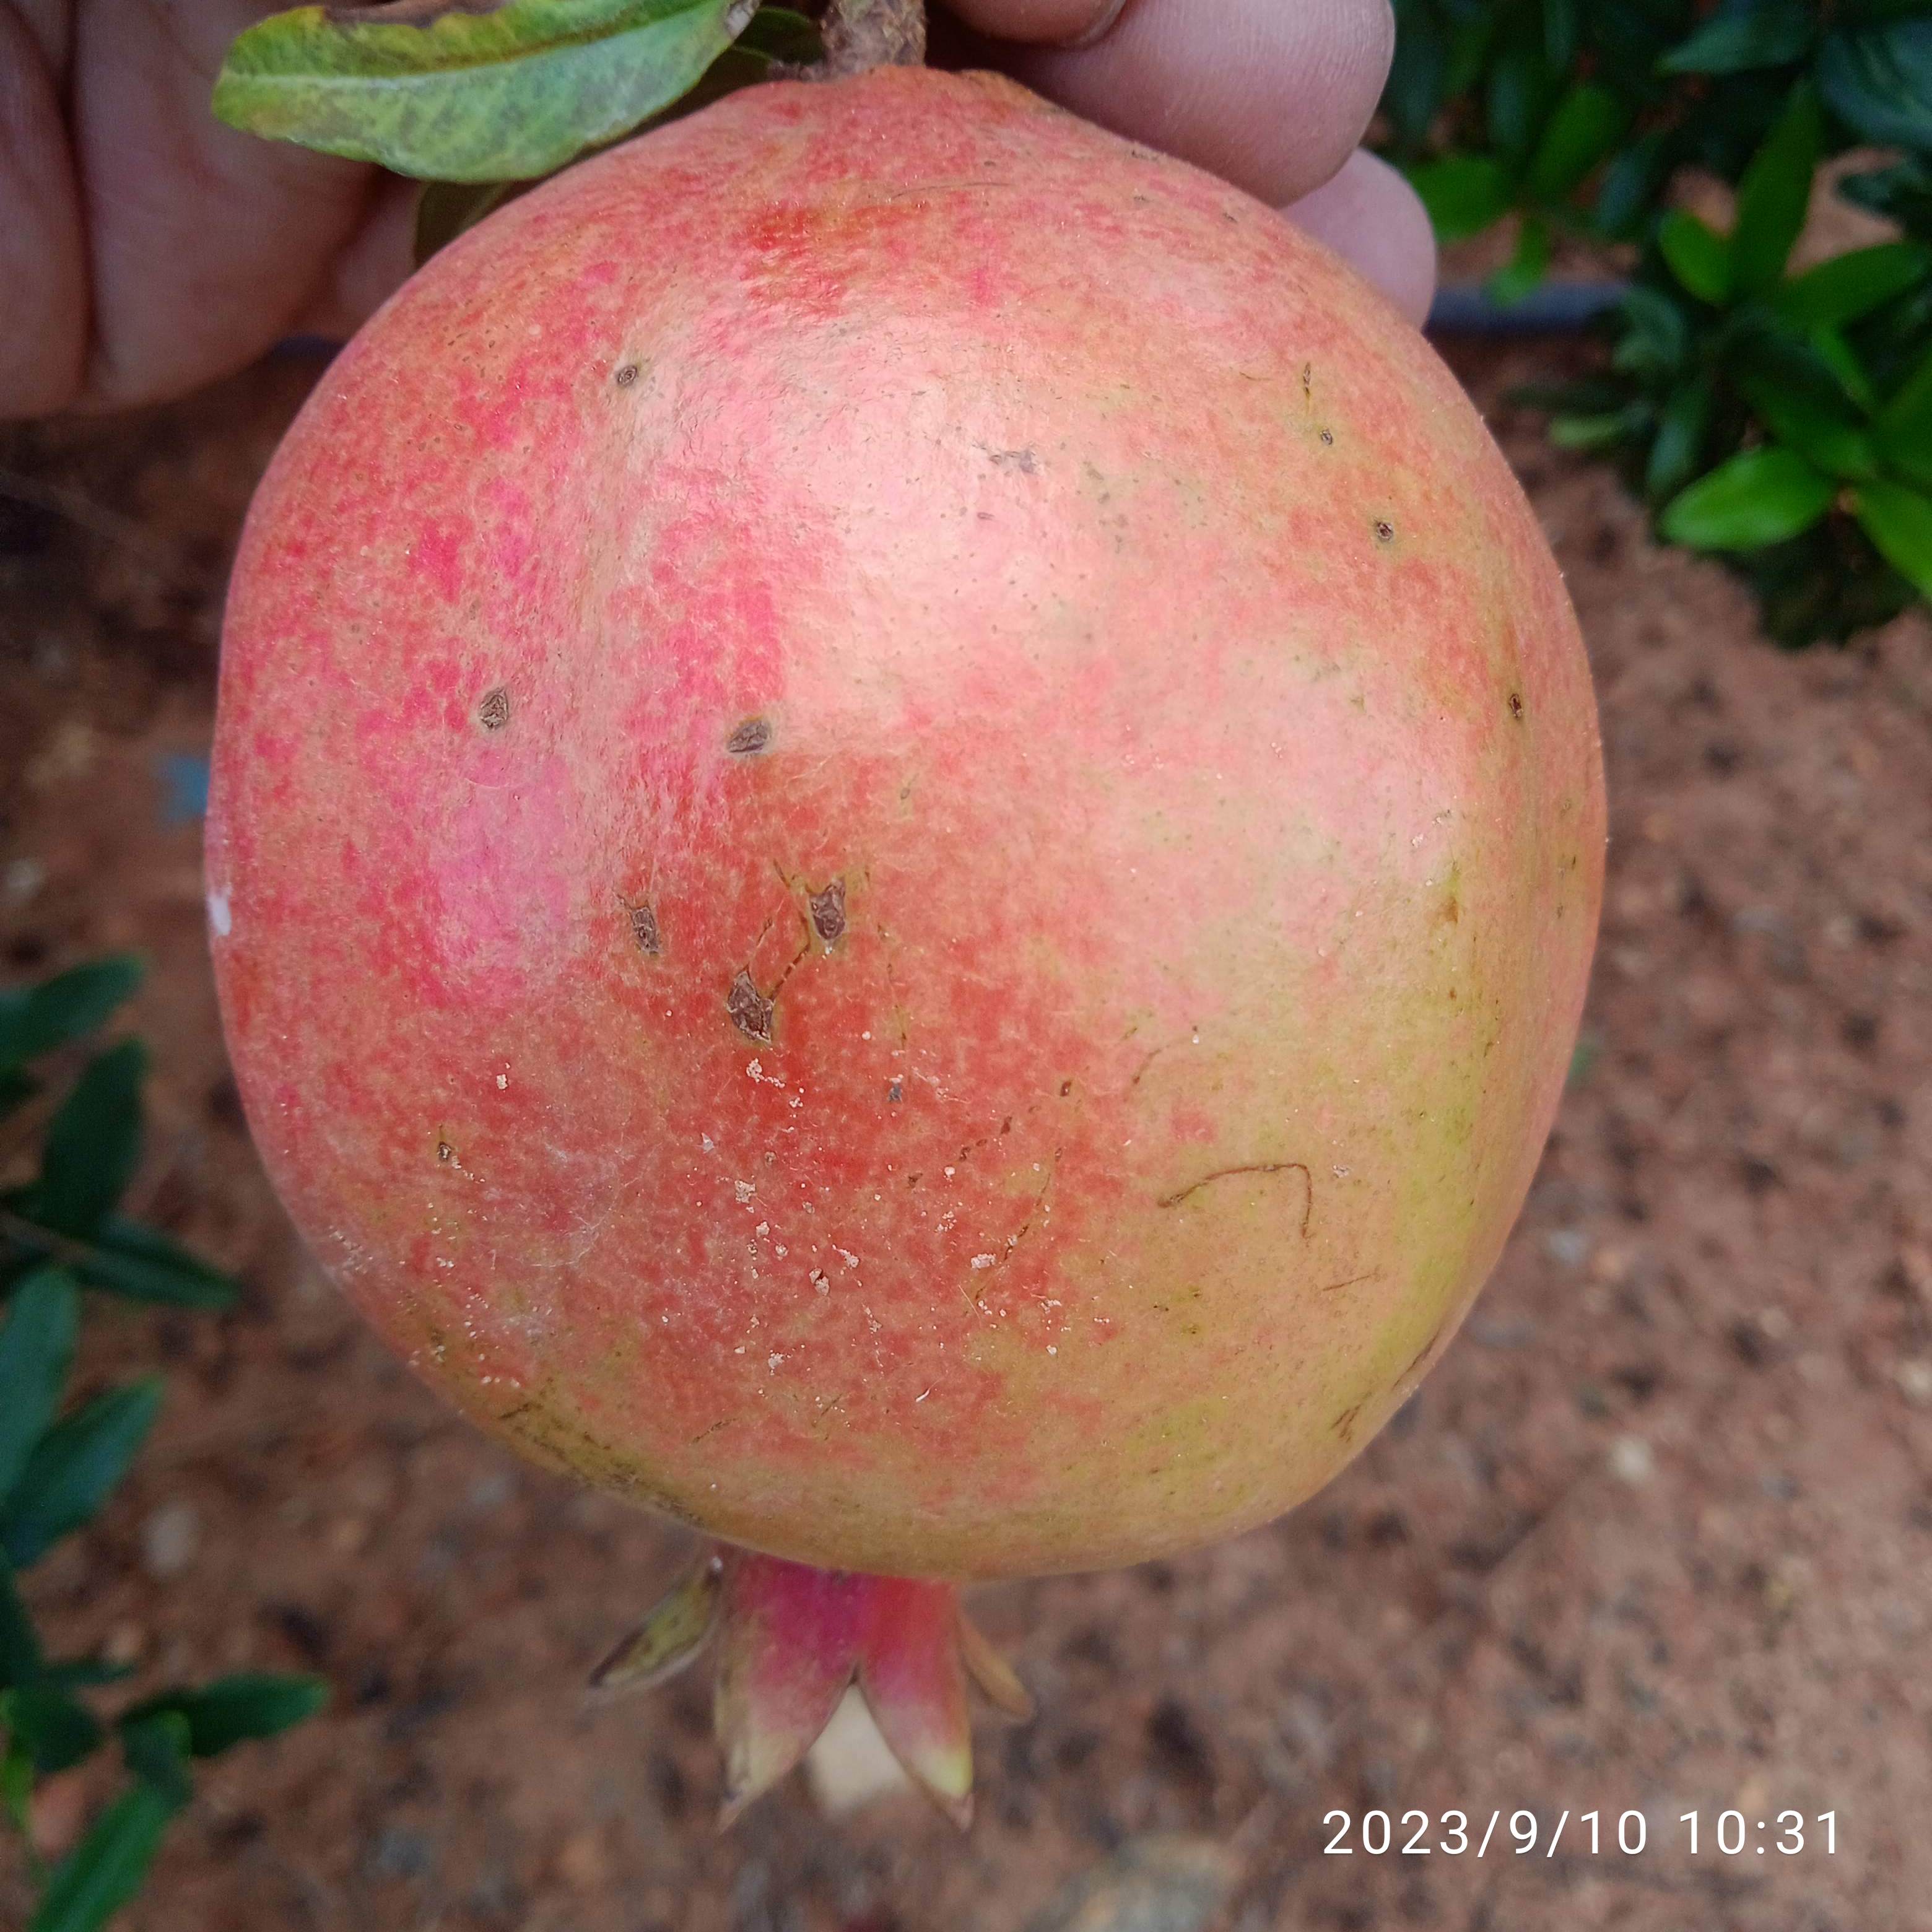
Label: Healthy